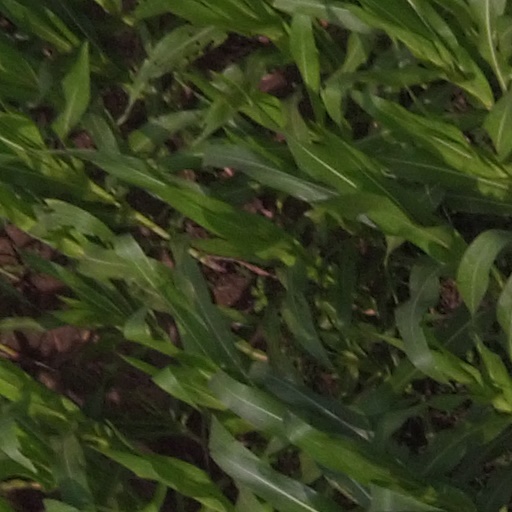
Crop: maize; corn